Syd Mead

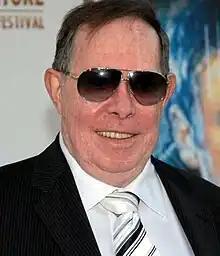
Mead in 2007

Sydney Jay Mead (July 18, 1933 – December 30, 2019) was an American industrial designer and neo-futurist concept artist. Initially known for his influential futuristic design work for industrial clients such as U.S. Steel, Philips, and Ford, he subsequently went on to create conceptual and world designs for science-fiction films such as "Blade Runner", "Aliens" and "Tron". Mead has been described as "the artist who illustrates the future" and "one of the most influential concept artists and industrial designers of our time."